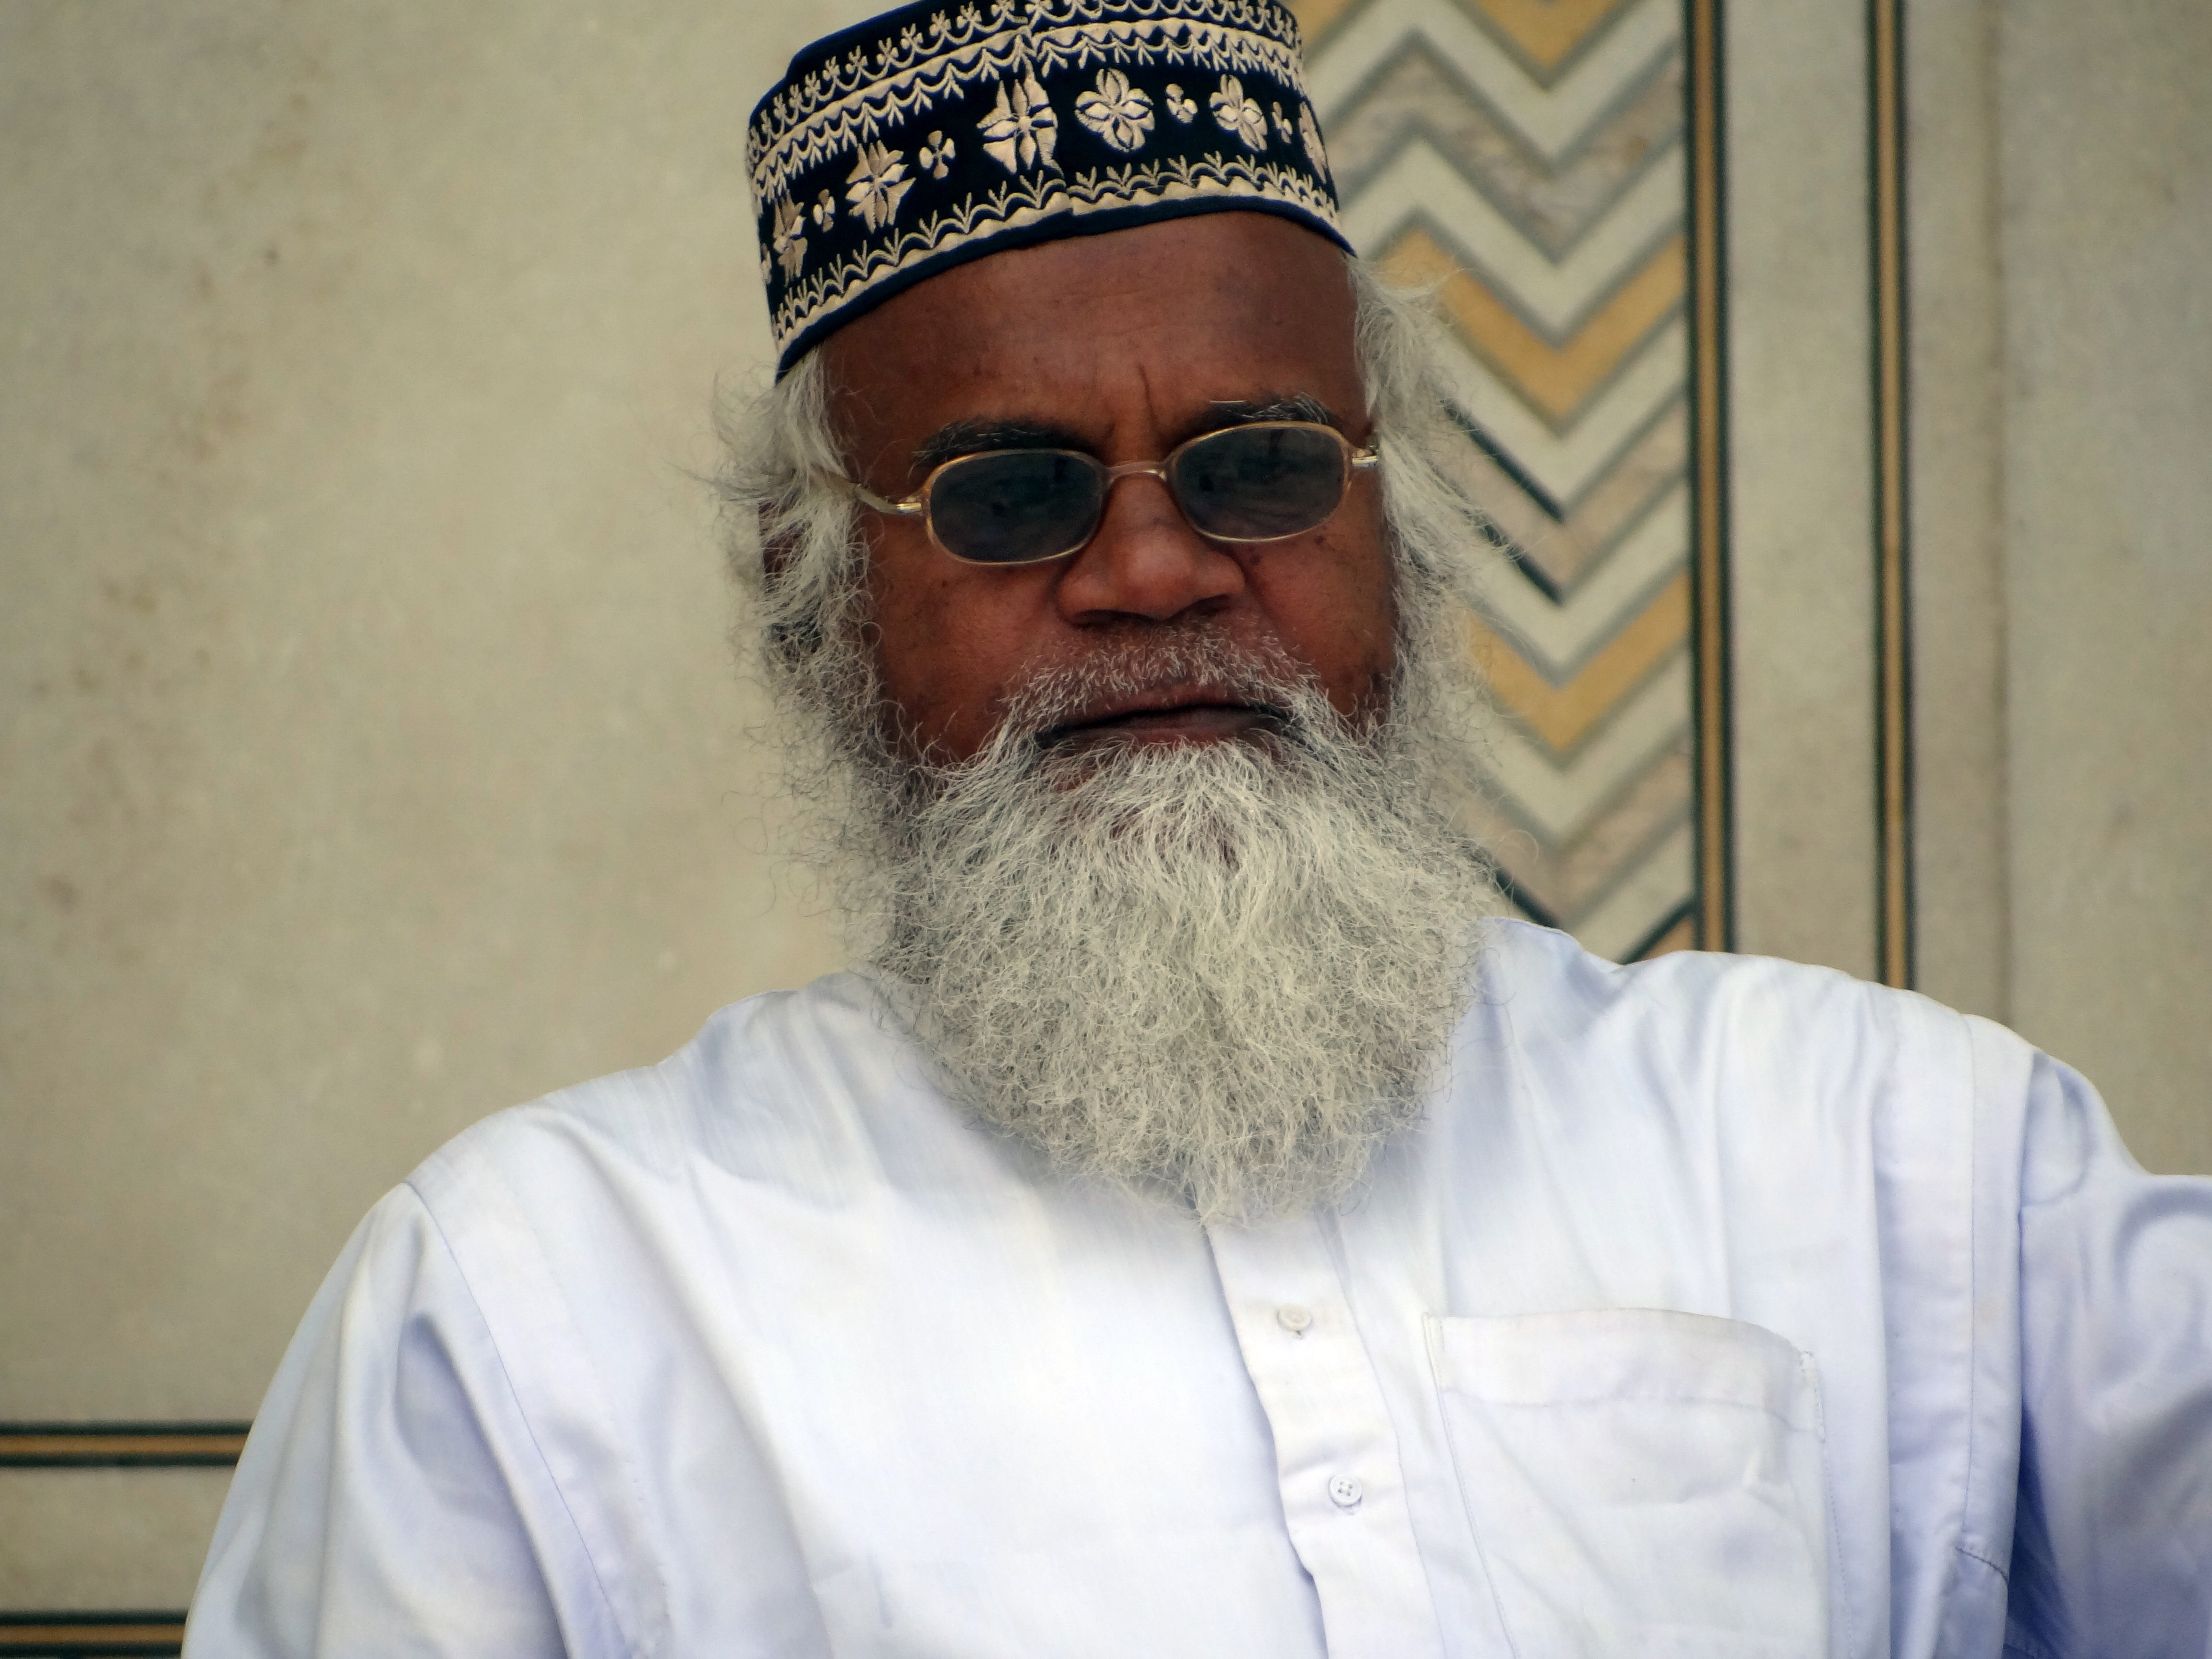
man, person, hair, portrait, human, profession, hairstyle, beard, moustache, indians, facial hair, mufti